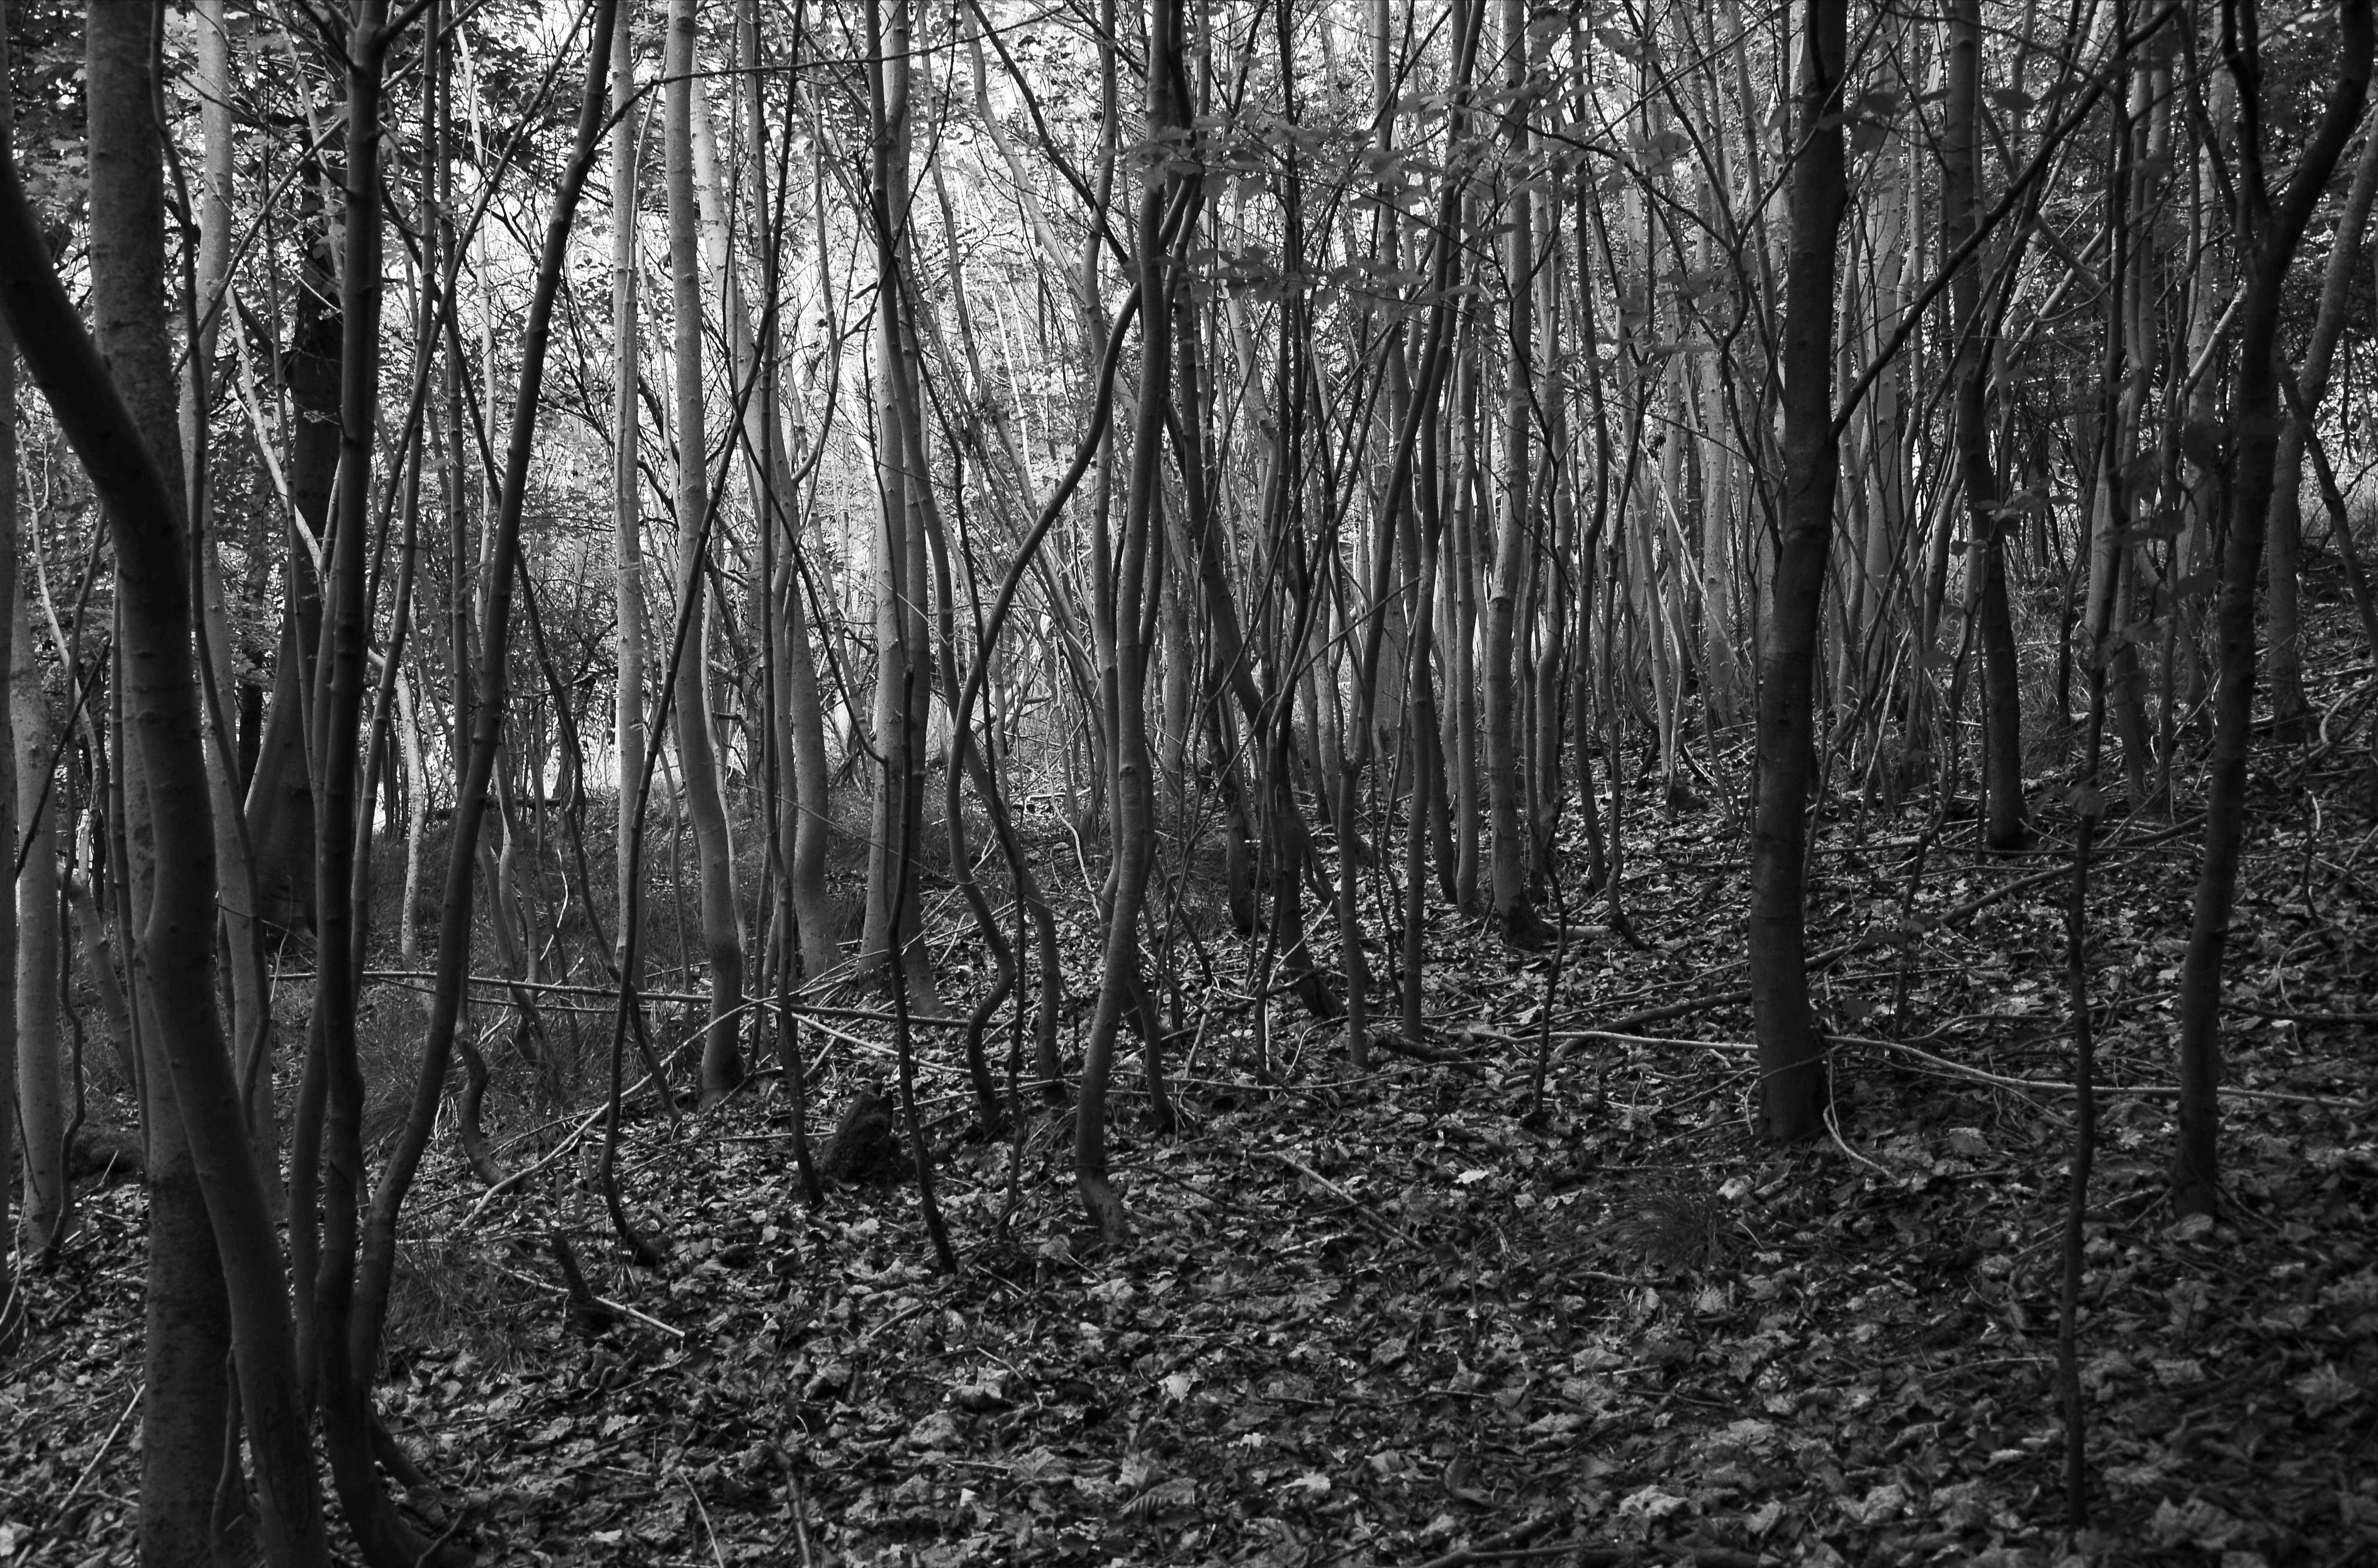
tree, nature, forest, branch, winter, black and white, plant, wood, photography, sunlight, leaf, autumn, darkness, monochrome, season, wetland, woodland, habitat, ecosystem, monochrome photography, natural environment, atmospheric phenomenon, woody plant